Eußenheim

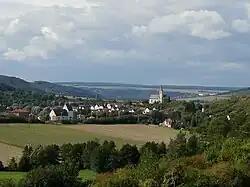
Eußenheim

Municipal taxes in 1999 amounted to €1,279,000 (converted), of which net business taxes amounted to €81,000.